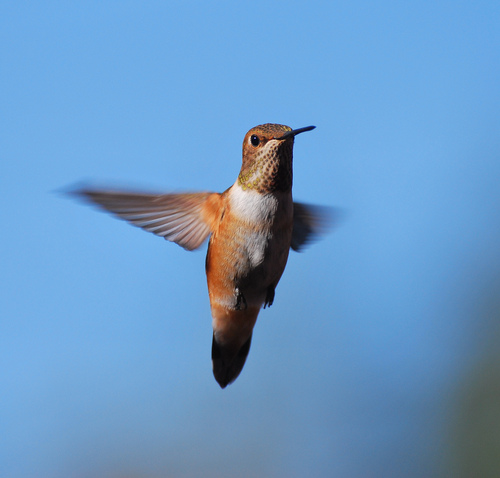
this is a brown bird with a white throat and a long pointy beak.
a hummingbird with a burnt orange and red coloring all over its head and body, with a white chest and white markings on its feathers.
the bird has grey colored breast and abdomen and brown colored side and coverts.
this tiny bird is mostly brown with a long needle like bill.
this bird is brown and white with a very long and narrow beak.
this bird is red with white and has a long, pointy beak.
the bird has white breast above the bronze stripe on the belly
this bird is very small, has a point bill, very small almost butterfly-like wings, and a small black tail.
this bird is white and orange with a spectacled head and black tail feathers
this bird has a long pointed beak, specked brown throat with light neck ring, rufous abdomen and short pointed wings.
Species: Rufous Hummingbird